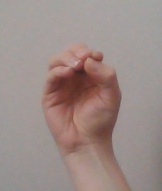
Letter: ha